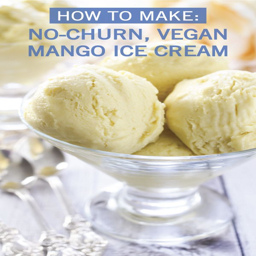
your family will love every bite of this fruity frozen dessert .